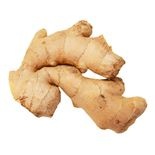
Ginger
Brand: Eataly
Category: Food, Beverages & Tobacco > Food Items > Fruits & Vegetables > Fresh & Frozen Vegetables > Ginger Root